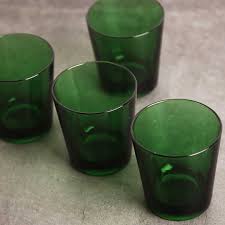
Waste category: glass